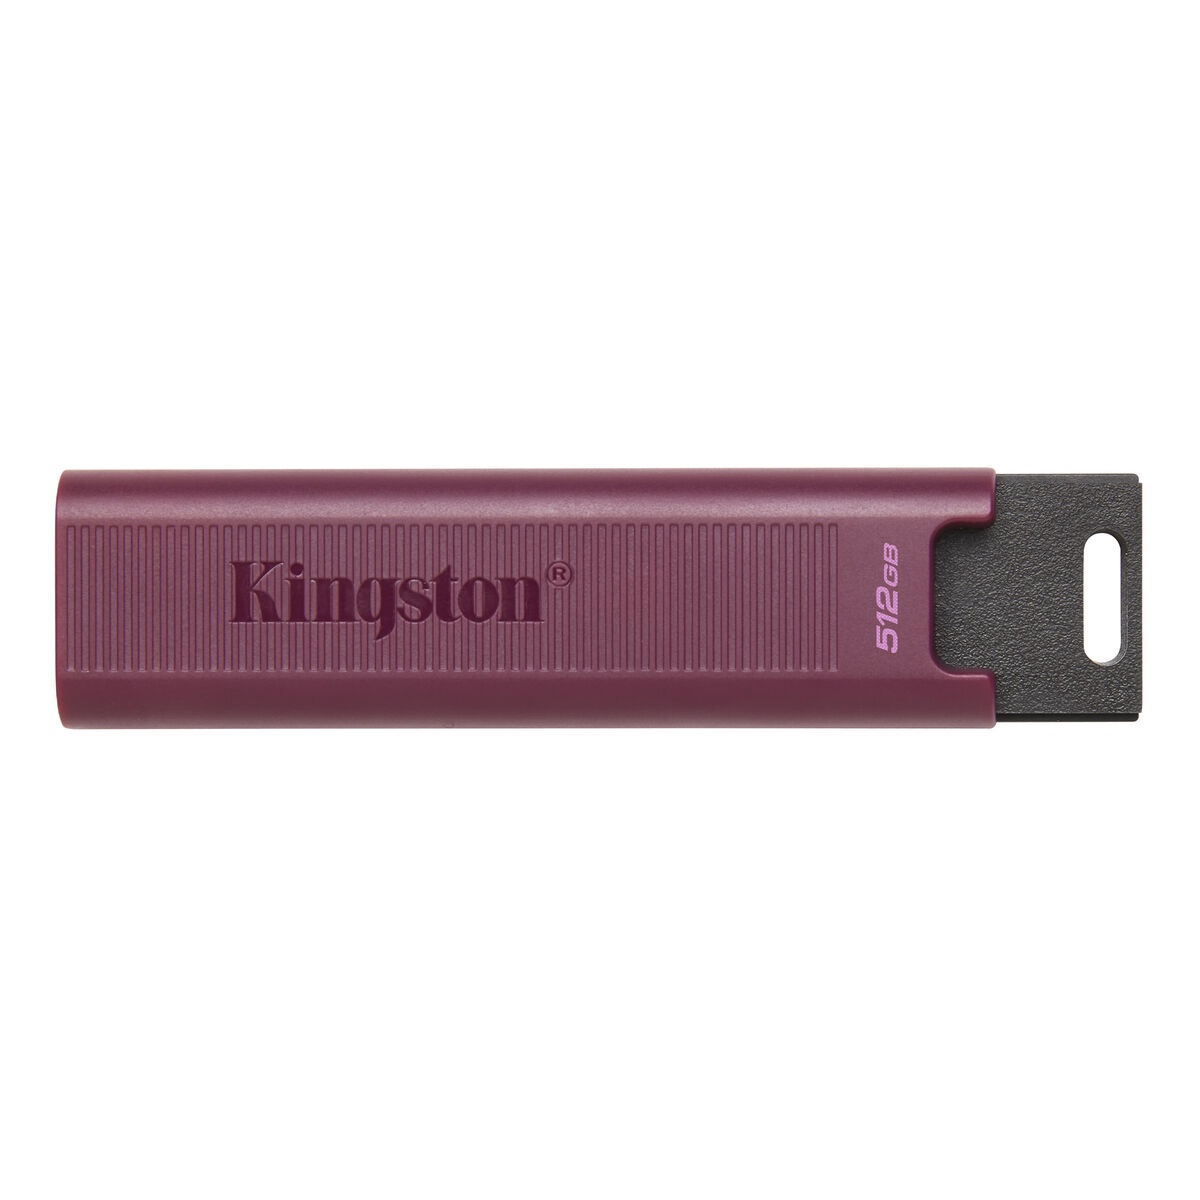
Memoria USB Kingston Max Rojo 512 GB (1 unidad)
Si eres un apasionado de la informática y la electrónica , te gusta estar a la última en tecnología y no perderte detalle, compra Memoria USB Kingston Max Rojo 512 GB (1 unidad) al mejor precio. Color: Rojo Conexiones: USB USB-A USB 3.2 Peso: 14 g Memoria interna: 512 GB Tipo: Memoria USB General Product Safety Regulations information: Kingston Technology Deutschland GmbH Leonrodstraße 56 D-80636 - Múnich +498007236584 customerservice@kingston.eu https://www.kensington.com/
Brand: Kingston
Category: Electronics > Electronics Accessories > Computer Components > Storage Devices > USB Flash Drives